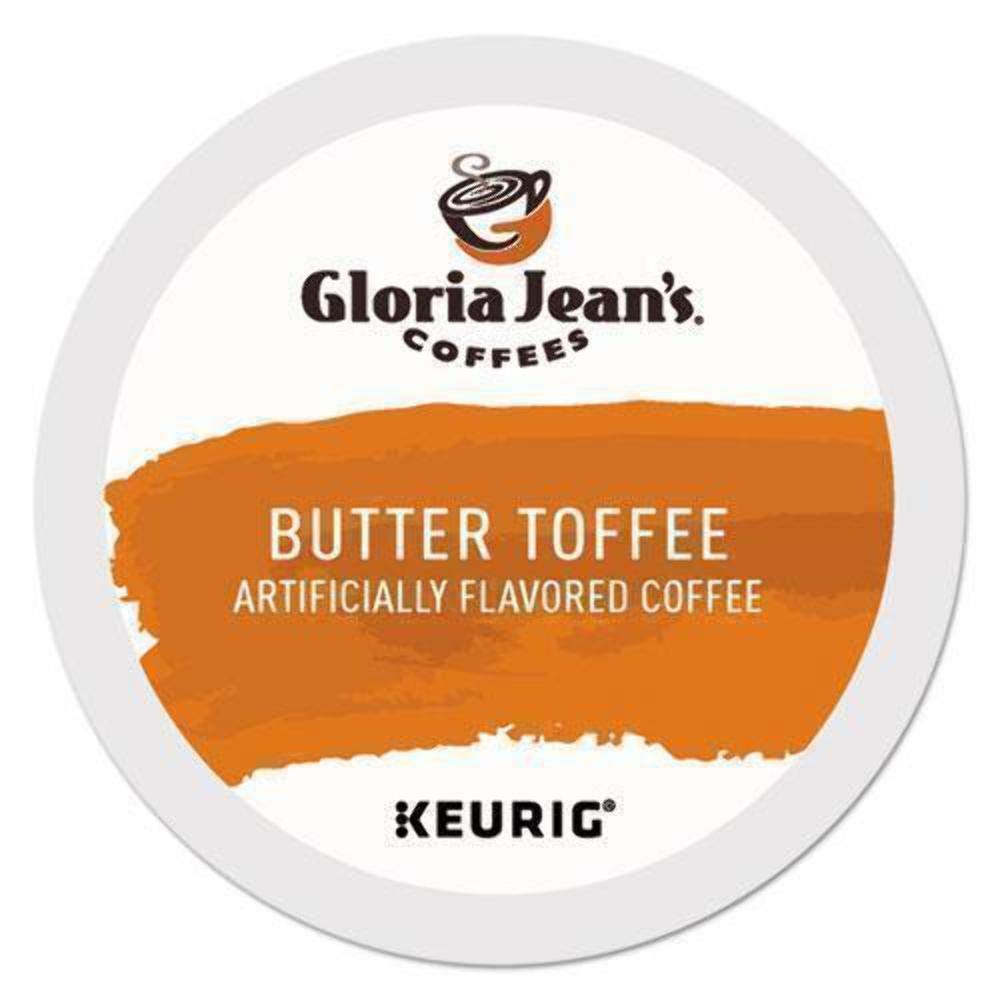
Item Name: COFE K-CUP BUTR TOF 24PK
Bullet Point: 24 Pack
Product Description: 60018-012-108 Features: -Includes 108 Kcups. -Gloria Jean's butter toffee coffee. -Medium roast coffee. Product Type: -K-Cup. Number of Items Included: -108. Country of Manufacture: -United States. Units per Carton: -108. Dimensions: Overall Height - Top to Bottom: -5.75". Overall Width - Side to Side: -11.75". Overall Depth - Front to Back: -11.75". Overall Product Weight: -4.32 lbs.
Value: 24.0
Unit: Count

Price: 14.05